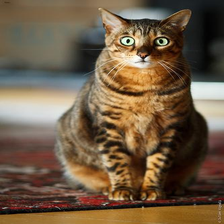
Species: cat
Breed: Bengal